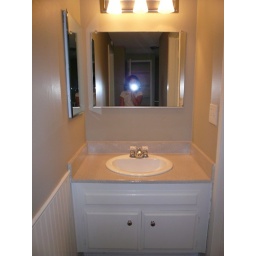
3... sink in 1st bedroom next to bathroom